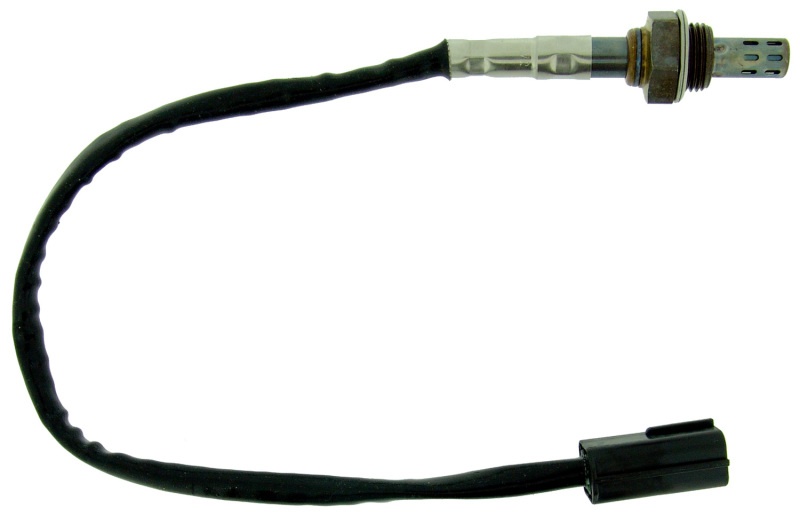
NGK Kia Sportage 2002-1996 Direct Fit Oxygen Sensor
NTK is the world's largest supplier and manufacturer of OEM oxygen sensors. Oxygen sensors play a critical role as part of the vehicle's on-board diagnostic system in maintaining optimal engine performance, maximizing fuel efficiency and reducing harmful emissions. Providing constant closed loop feedback to the ECU, oxygen sensors help to control the air-fuel ratio while alerting OBDII systems of possible problems with fuel delivery or catalytic converter efficiency. A ceramics company at our core, NTK uses state-of-the art technology enabling control of the ceramic element used in our oxygen sensors from raw material to finished product. Trust The Sensor Specialist for full-line market support and OE application technology. This Part Fits: Year Make Model Submodel 1998-2001 Kia Sephia Base 1998-2001 Kia Sephia LS 2002 Kia Spectra Base 2000-2002 Kia Spectra GS 2000-2002 Kia Spectra GSX 2002 Kia Spectra LS 1996-2002 Kia Sportage Base 1996-2001 Kia Sportage EX 2001 Kia Sportage Limited
Brand: NGK
Category: Vehicles & Parts > Vehicle Parts & Accessories > Motor Vehicle Parts > Motor Vehicle Sensors & Gauges > Oxygen Sensors